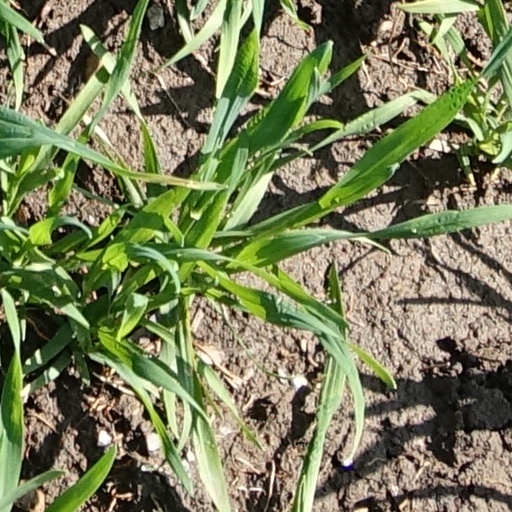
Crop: wheat